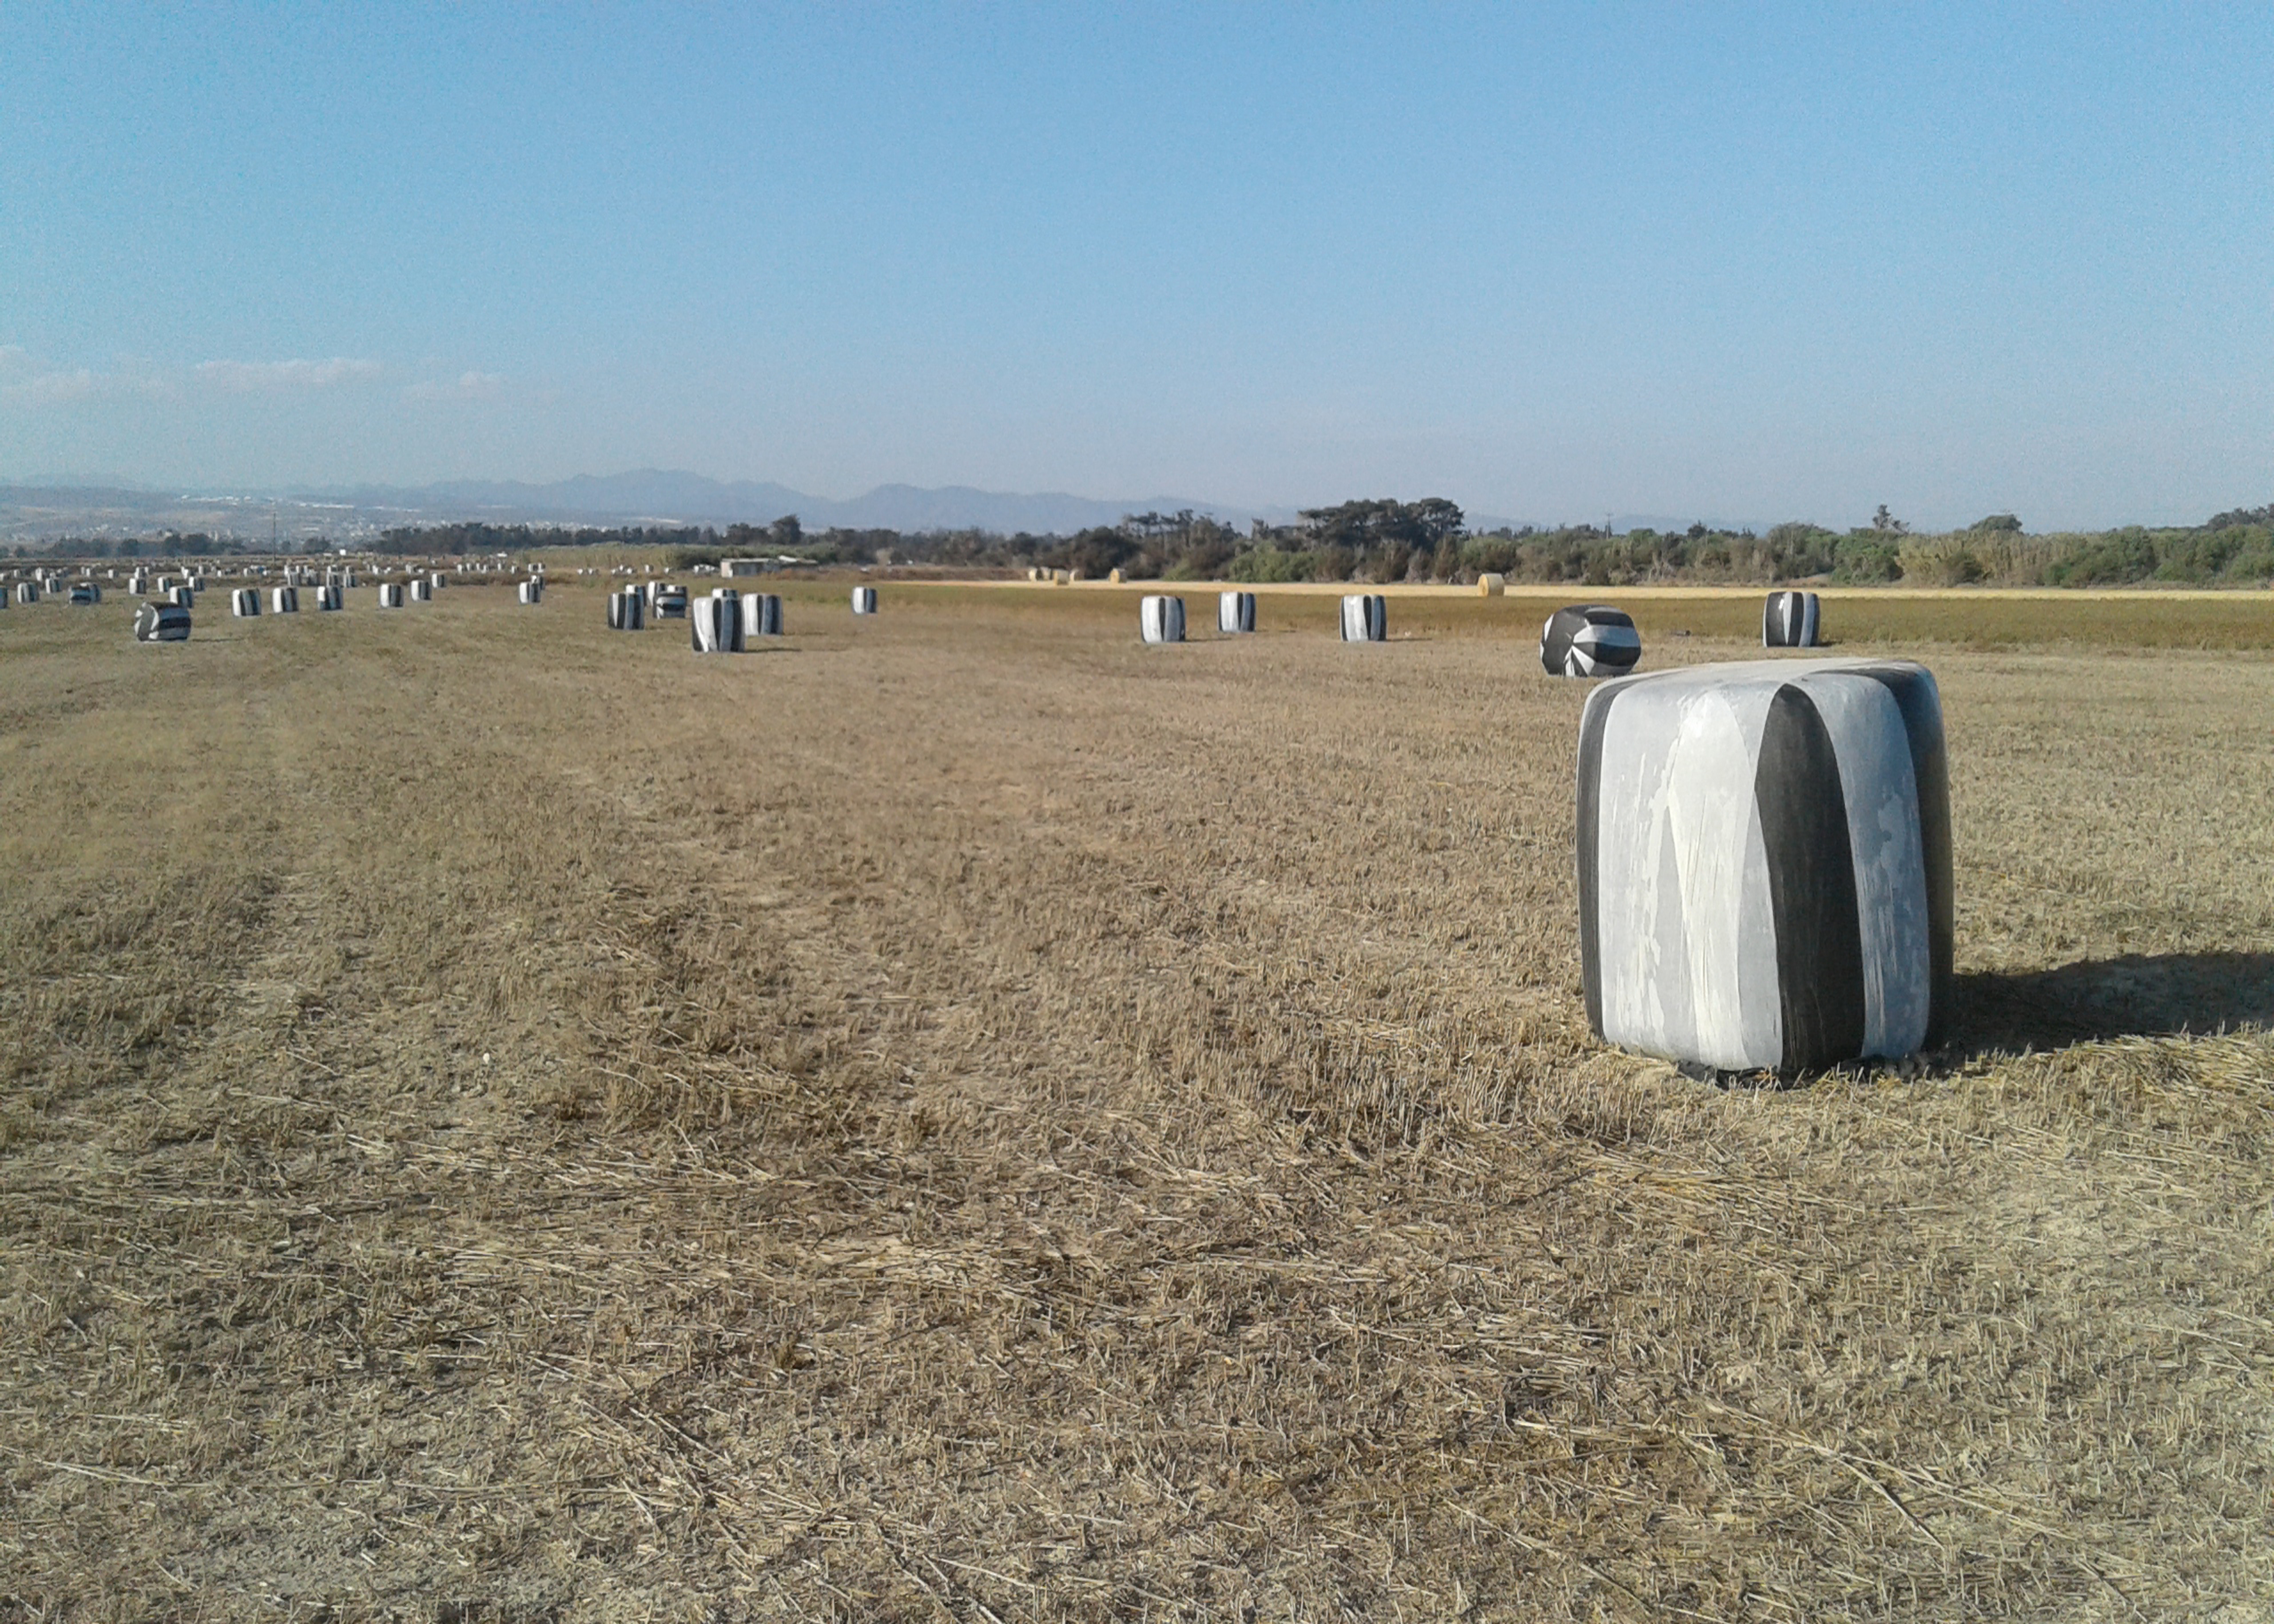
field, cereals, wheat, straw, fodder, livestock, sky, land lot, plain, grassland, landscape, grass, horizon, grass family, prairie, plant, sand, aeolian landform, circle, agriculture, soil, tree, steppe, pasture, automotive tire, hat, recreation, shadow, farm